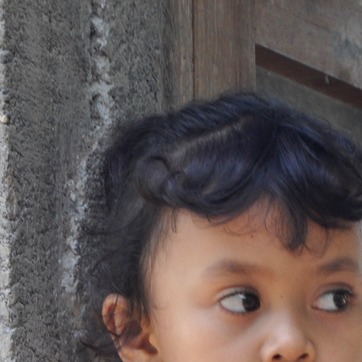
Material: hair